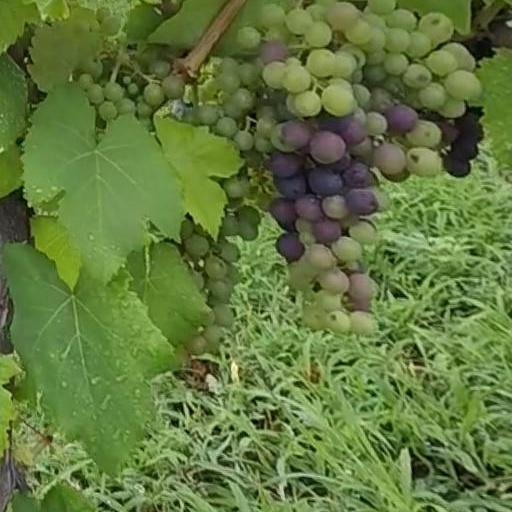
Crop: grape